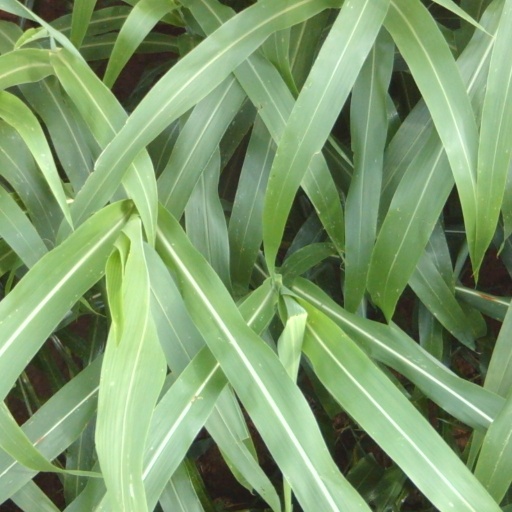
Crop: sorghum